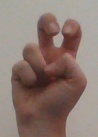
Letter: toot